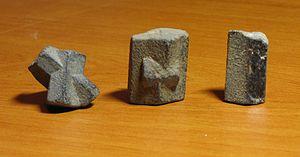
Source
Scaër [skɛʁ] est une commune du département du Finistère, dans la région Bretagne, en France. Connu pour être un haut lieu du gouren, ce sport a valu à Scaër le surnom de « pays des lutteurs ».